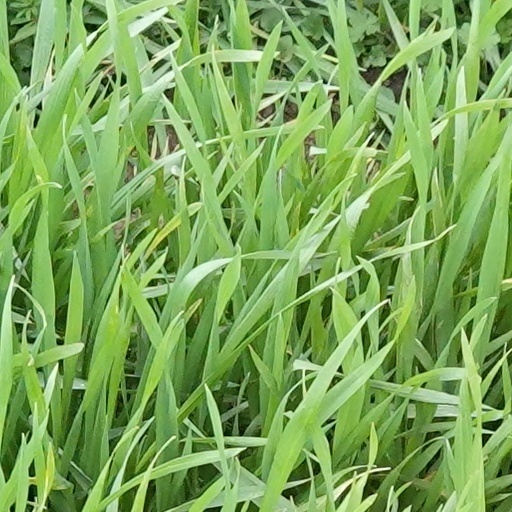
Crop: wheat